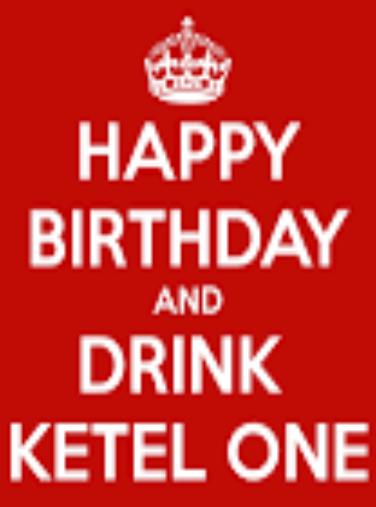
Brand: Ketel One
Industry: Food